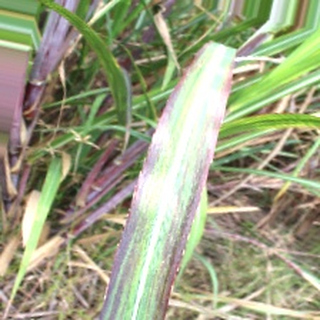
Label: sugarcane_bacterial_blight